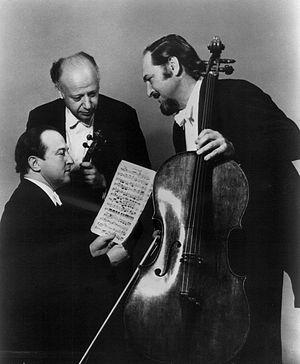
Le Beaux Arts Trio est un trio avec piano américain réputé, actif entre 1955 et 2008.
23 janvier : la Symphonie de chambre pour douze instruments de Georges Enesco, créée à Paris.